Trithuria inconspicua

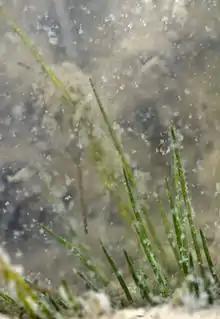
"T. inconspicua" partially buried under sediment. Photo by Jeremy Rolfe

"Trithuria inconspicua" is a small, 15–55 mm tall, aquatic, perennial, rhizomatous herb with adventitious roots and glabrous, linear-filiform, 15–55 mm long, and 0.25–0.4 mm wide leaves. The rhizome is up to 2 cm long, and up to 3 mm wide.